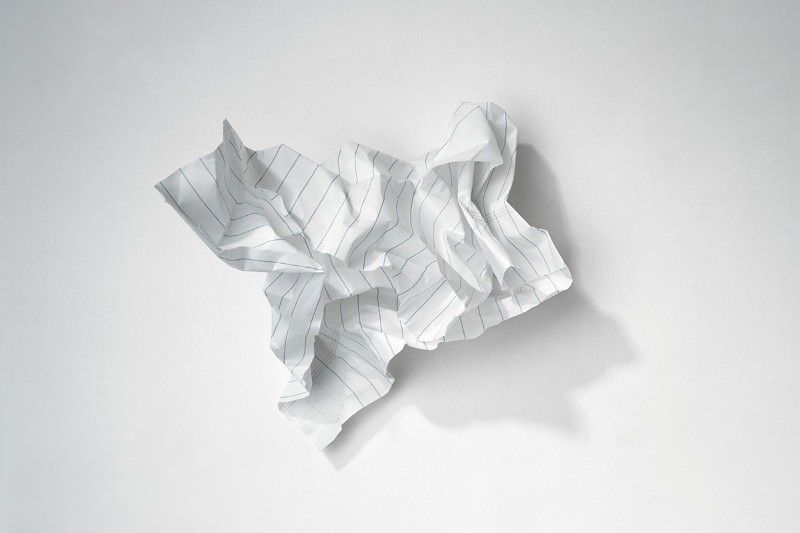
Waste category: paper